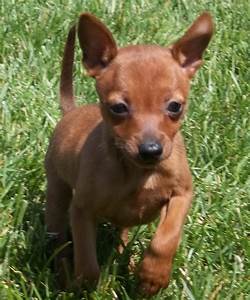
Label: cane